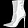
Label: Ankle boot